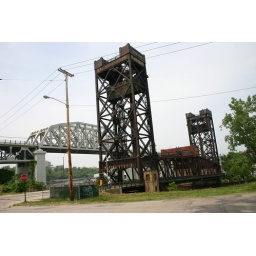
high level bridge in the back ground